Presbyterianism

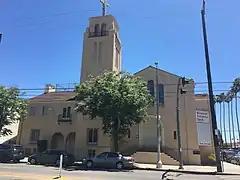
Westminster Presbyterian Church in Los Angeles

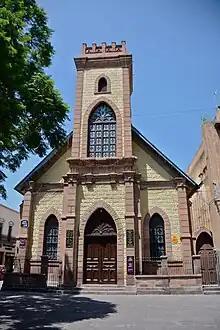
National Presbyterian Church in the historic center of San Luis Potosí, Mexico

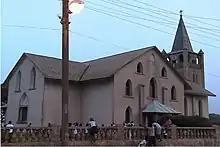
Christ Presbyterian Church in Akropong, Ghana

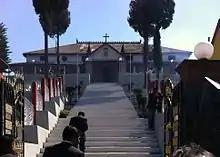
Jowai Presbyterian Church in India

Some early Presbyterians, which were influenced by the puritan movement, were careful to distinguish between the "church", which referred to the "members", and the "meeting house", which was the building in which the church met. (Quakers still insist upon this distinction.) Until the late 19th century, very few Presbyterians ever referred to their buildings as "churches". Presbyterians believed that meeting-houses (now called churches) are buildings to support the worship of God. The decor in some instances was austere so as not to detract from worship. Early Presbyterian meeting-houses were extremely plain. No stained glass, no elaborate furnishings, and no images were to be found in the meeting-house. The pulpit, often raised so as only to be accessible by a staircase, was the centerpiece of the building. But these were not the standard characteristics of the mainline Presbyterians. These were more of the wave of Presbyterians that were influenced by the Puritans.